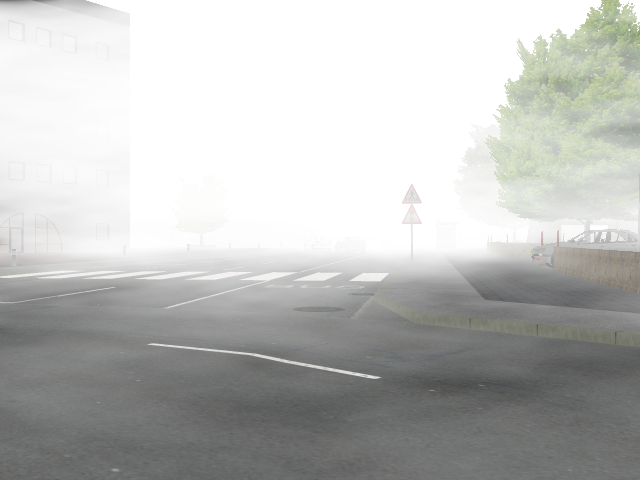
Weather: foggy or hazy